Qazaq (journal)

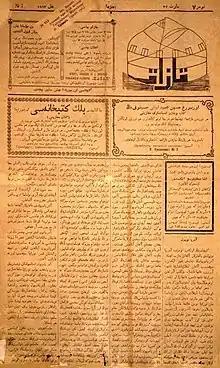
The seventh issue of the newspaper "Kazakh" dated March 22, 1913.

Qazaq (قازاق) was a Kazakh language weekly journal started by Akhmet Baitursynov (editor in chief), Alikhan Bukeikhanov and Mirjaqip Dulatuli.